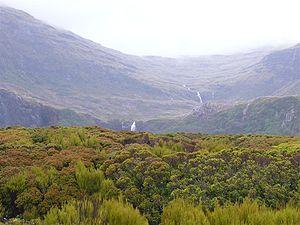
Les îles Auckland, en anglais Auckland Islands, en māori Motu Maha, forment un archipel néo-zélandais inhabité situé à environ 458 kilomètres au sud de Bluff, sur l'île du Sud.